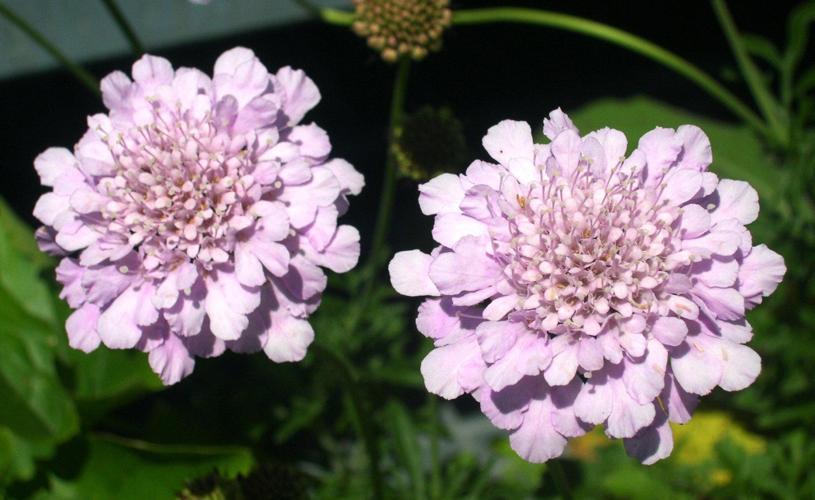
Label: pincushion flower